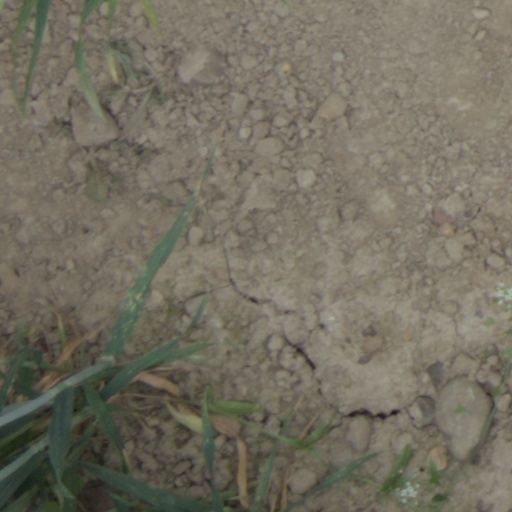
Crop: wheat